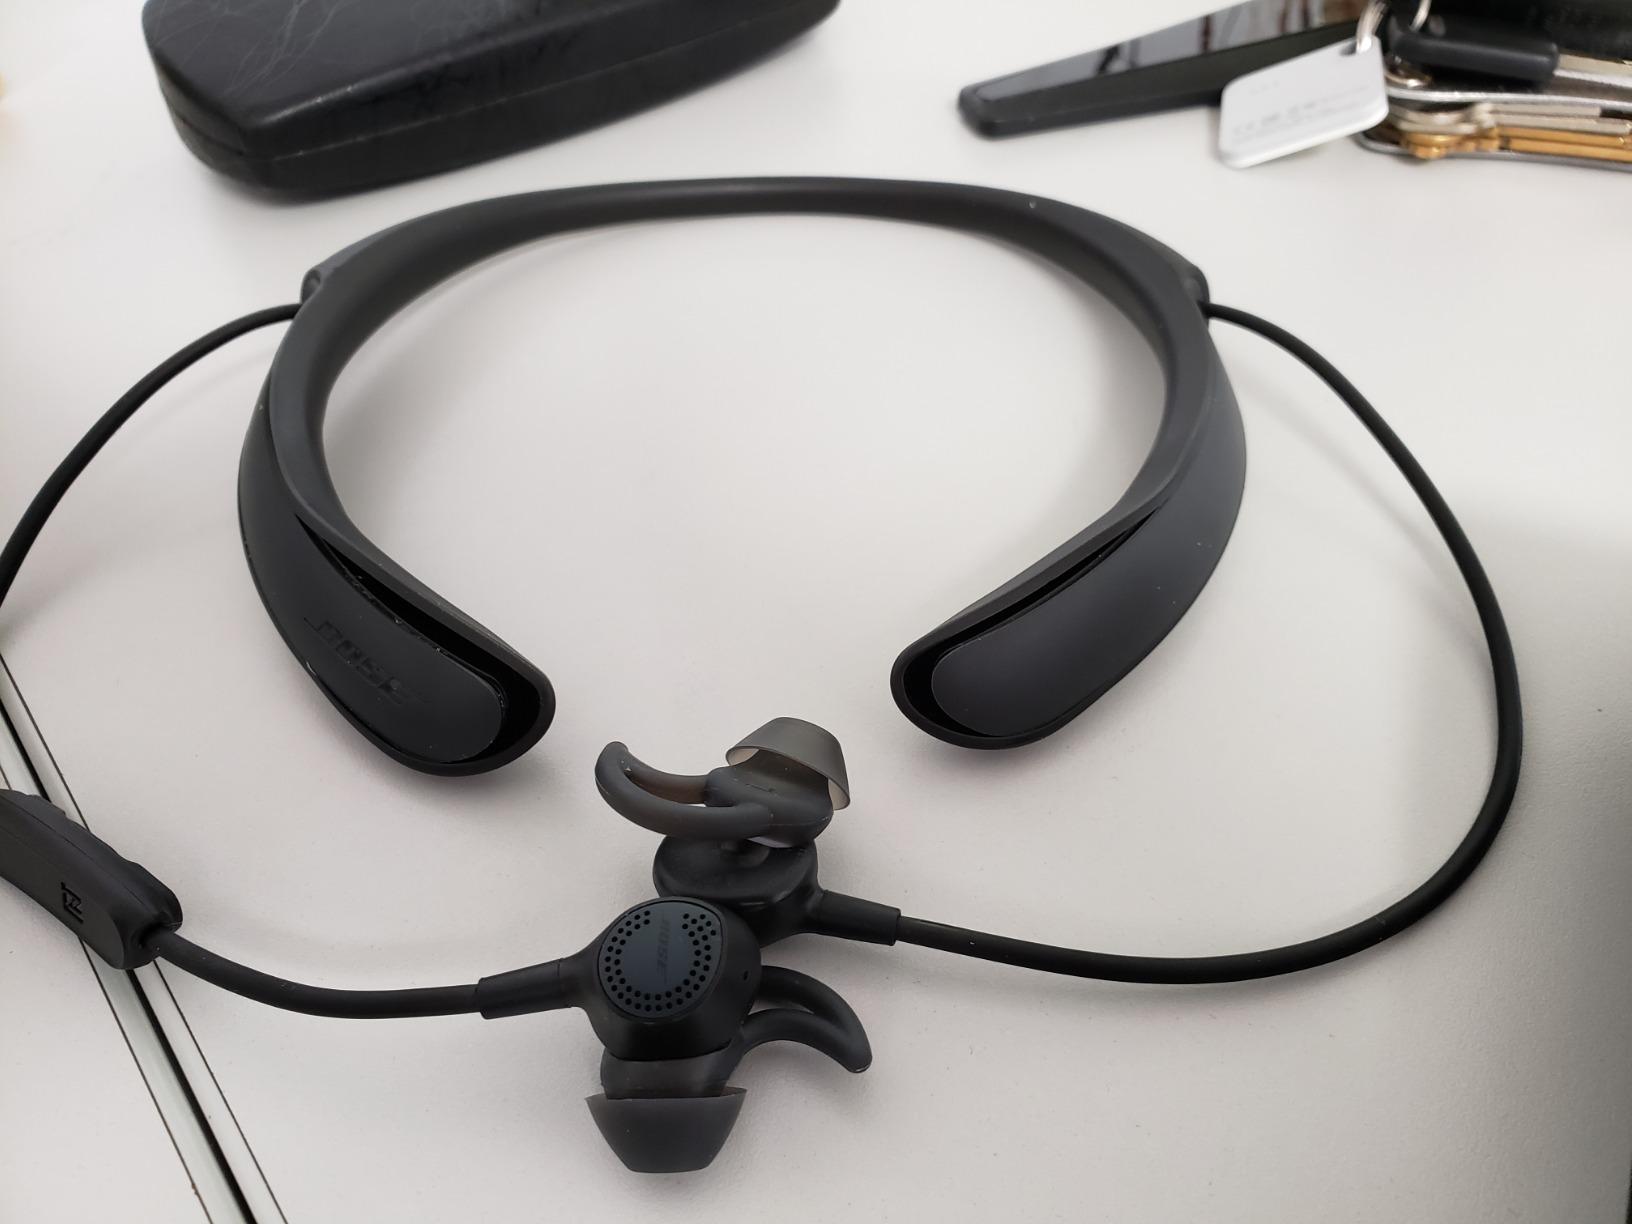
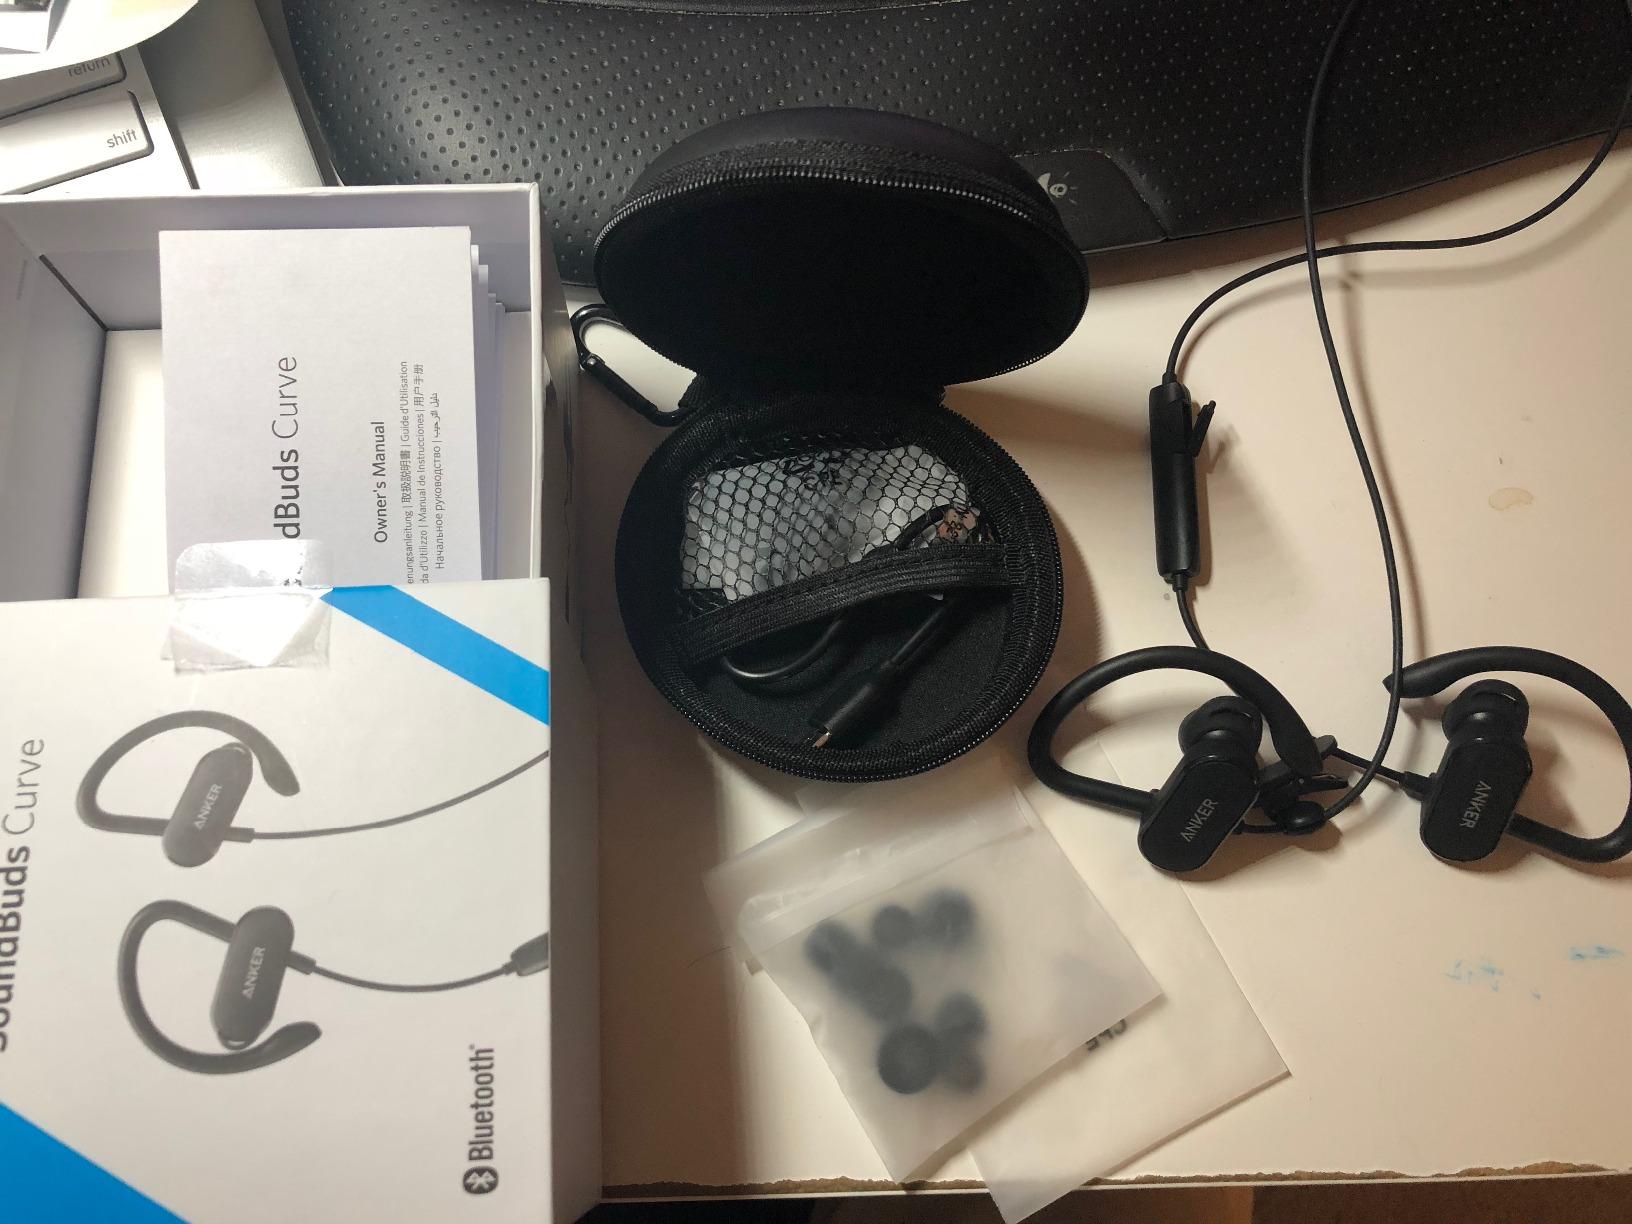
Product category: headphones
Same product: no